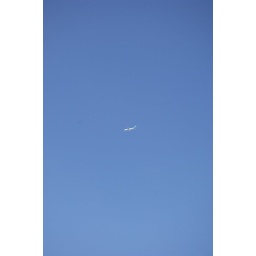
An Aer Lingus plane in a cloudless sky above Malahide Beach, Dublin.